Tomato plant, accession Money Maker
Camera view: tilt-top (135 deg); turntable rotation: 210 degrees
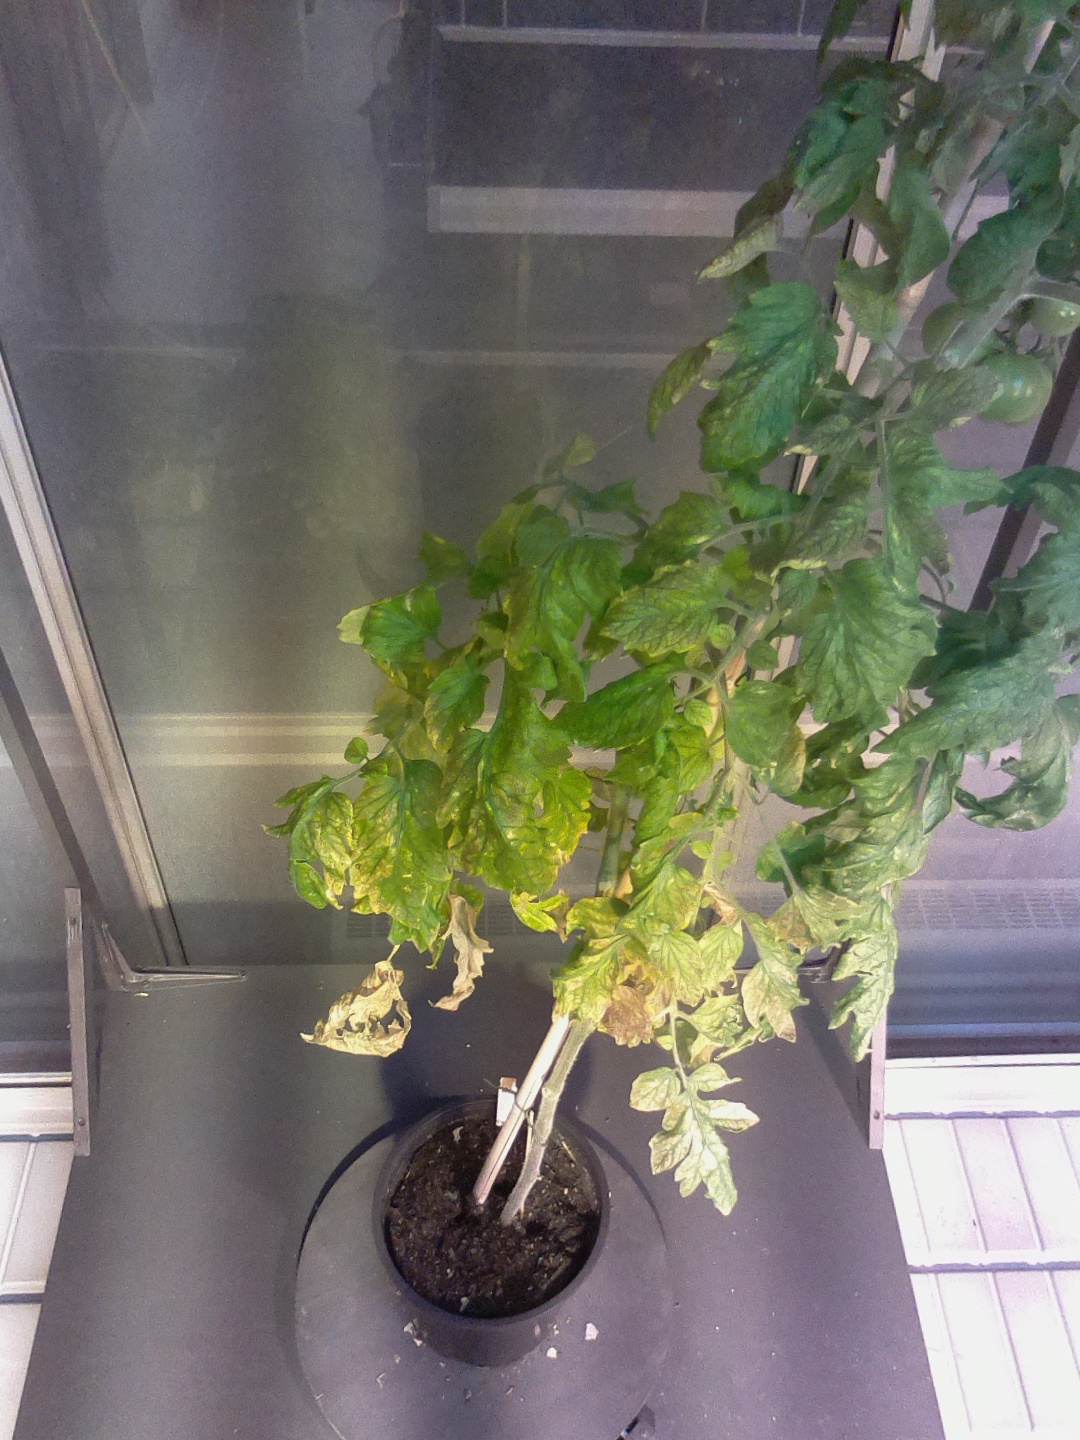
BBCH growth stage 78: 80% -90% of final fruit size